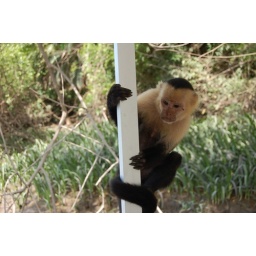
monkey on the boat in palo verde